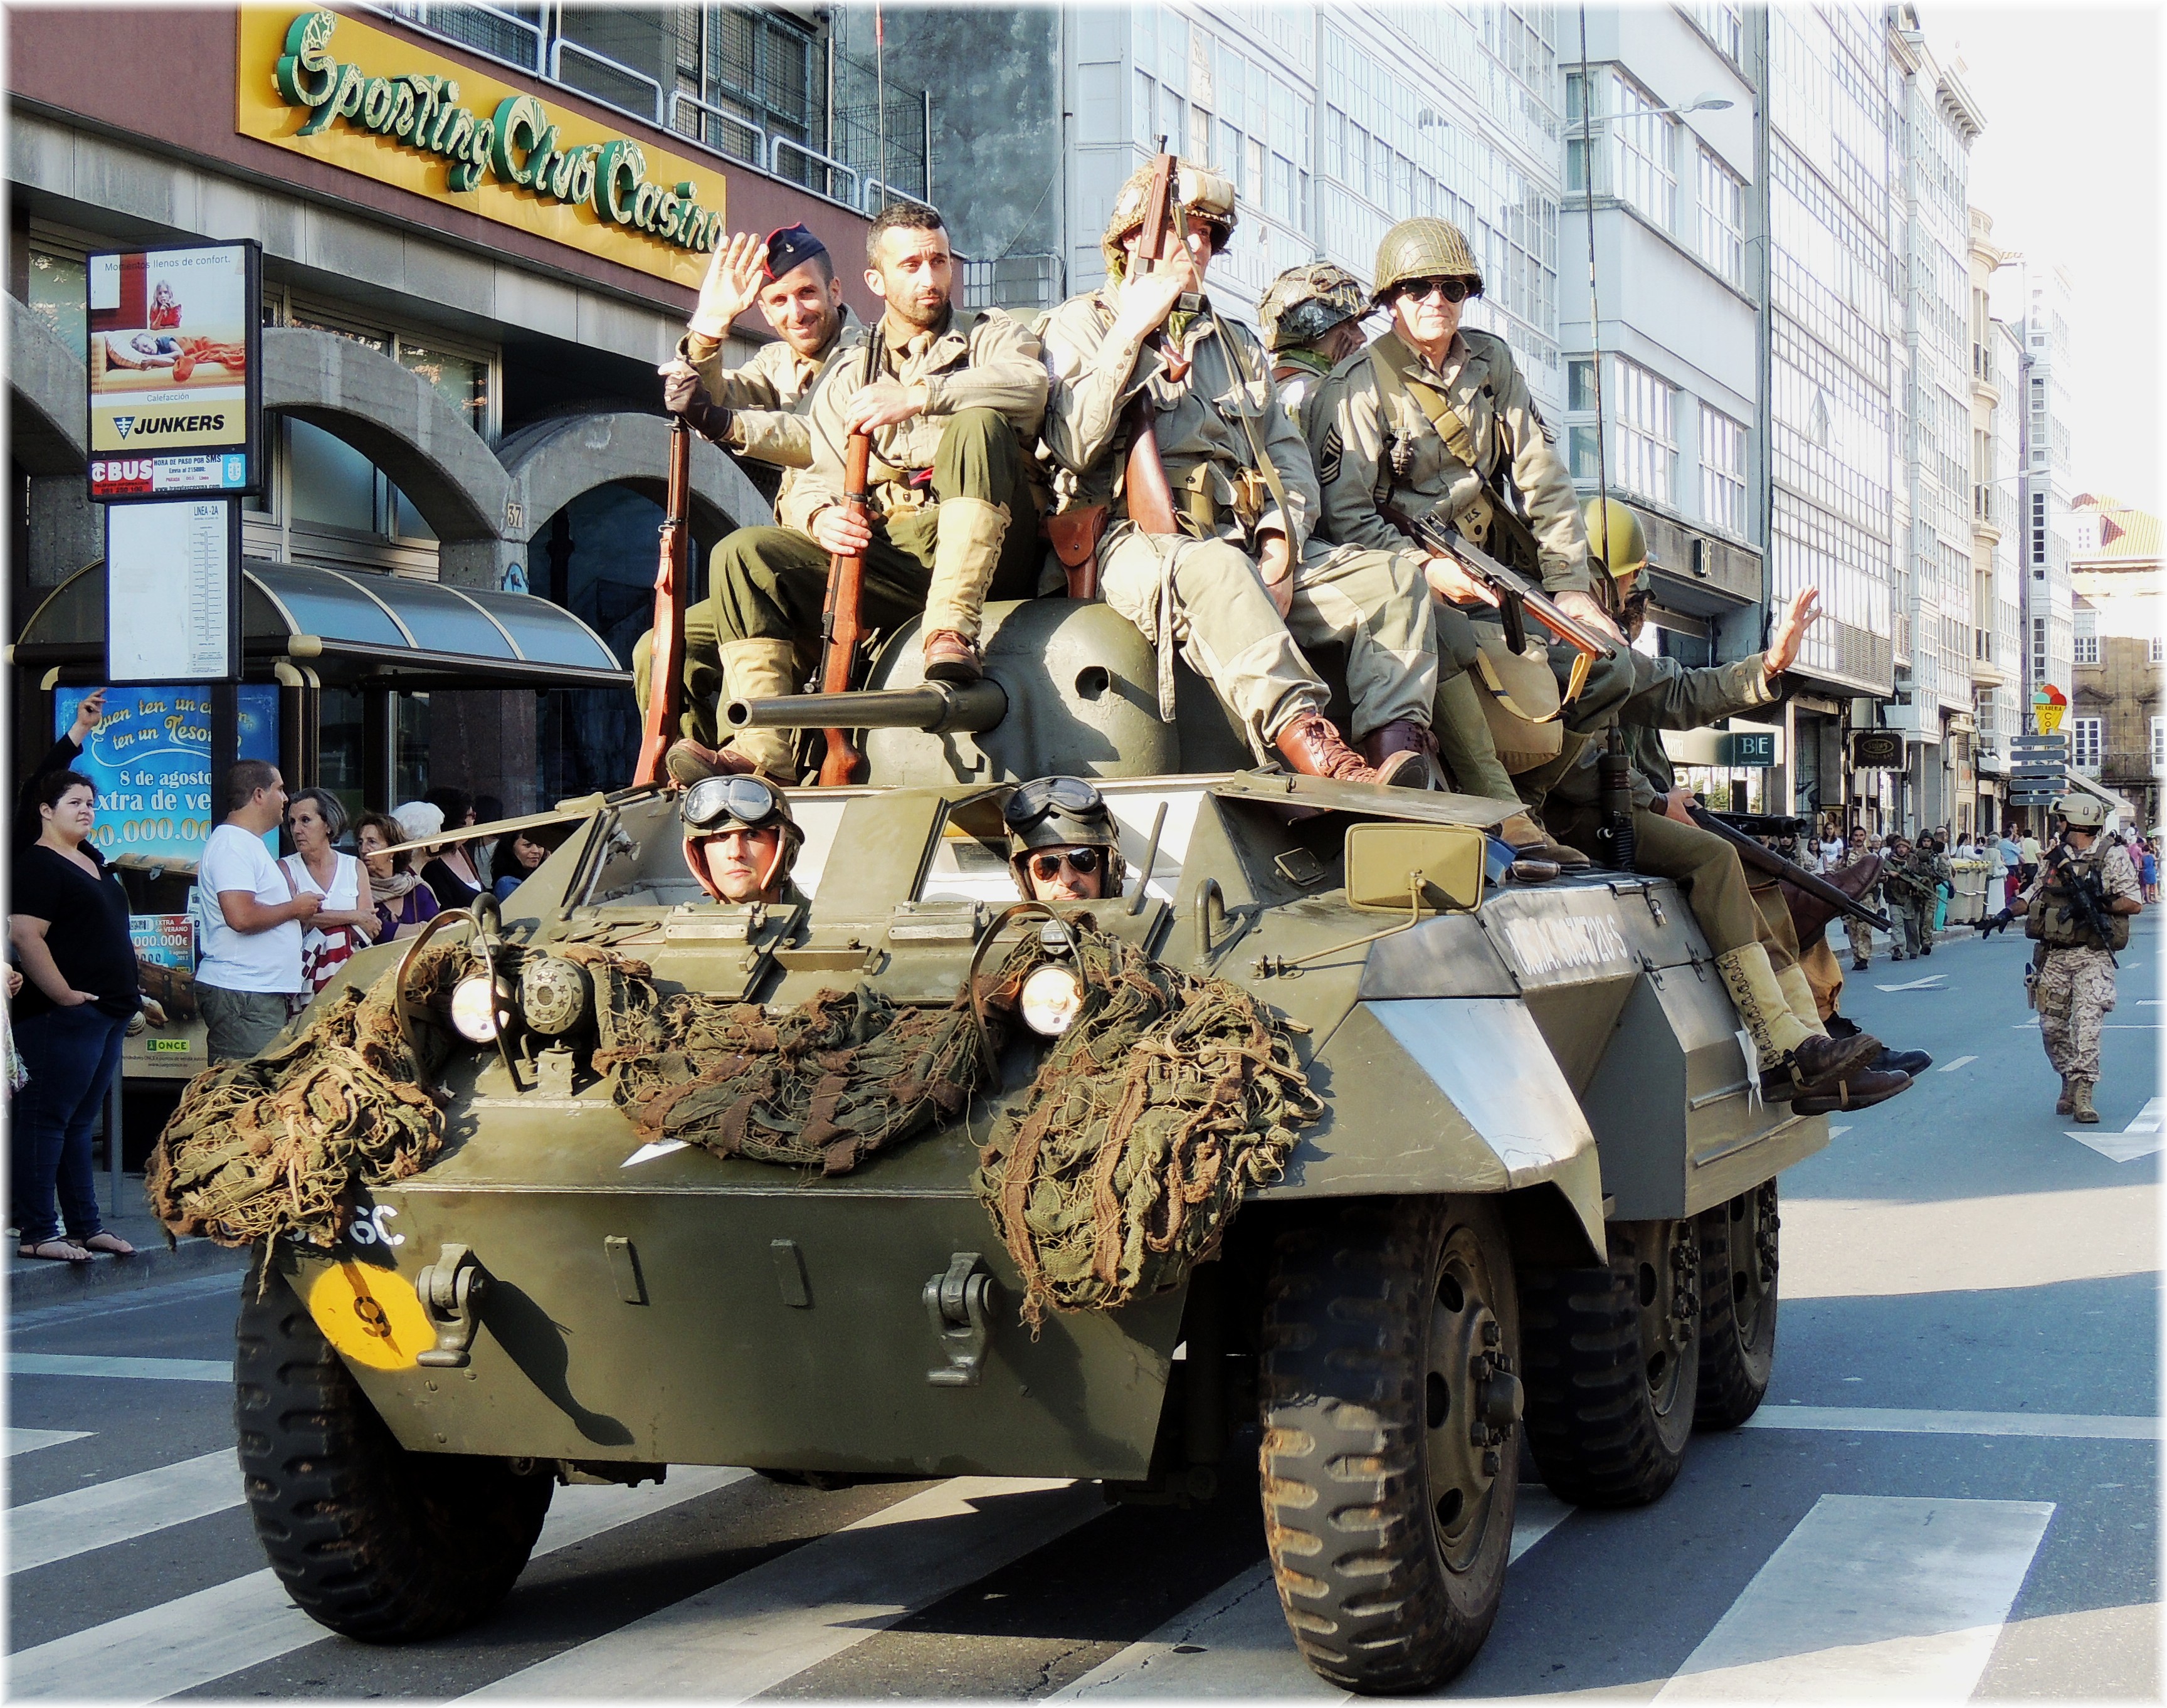
people, military, europe, soldier, army, vehicle, canon, spain, espagne, europa, gente, vehiculo, galicia, militar, desfile, espana, troop, personas, galiza, xente, worldcars, corunna, galice, armamento, sobreruedas, recreaccion, soldados, uniformes, cantons, cantones, militares, lacoruna, acoru a, coru a, armored car, military vehicle, military police